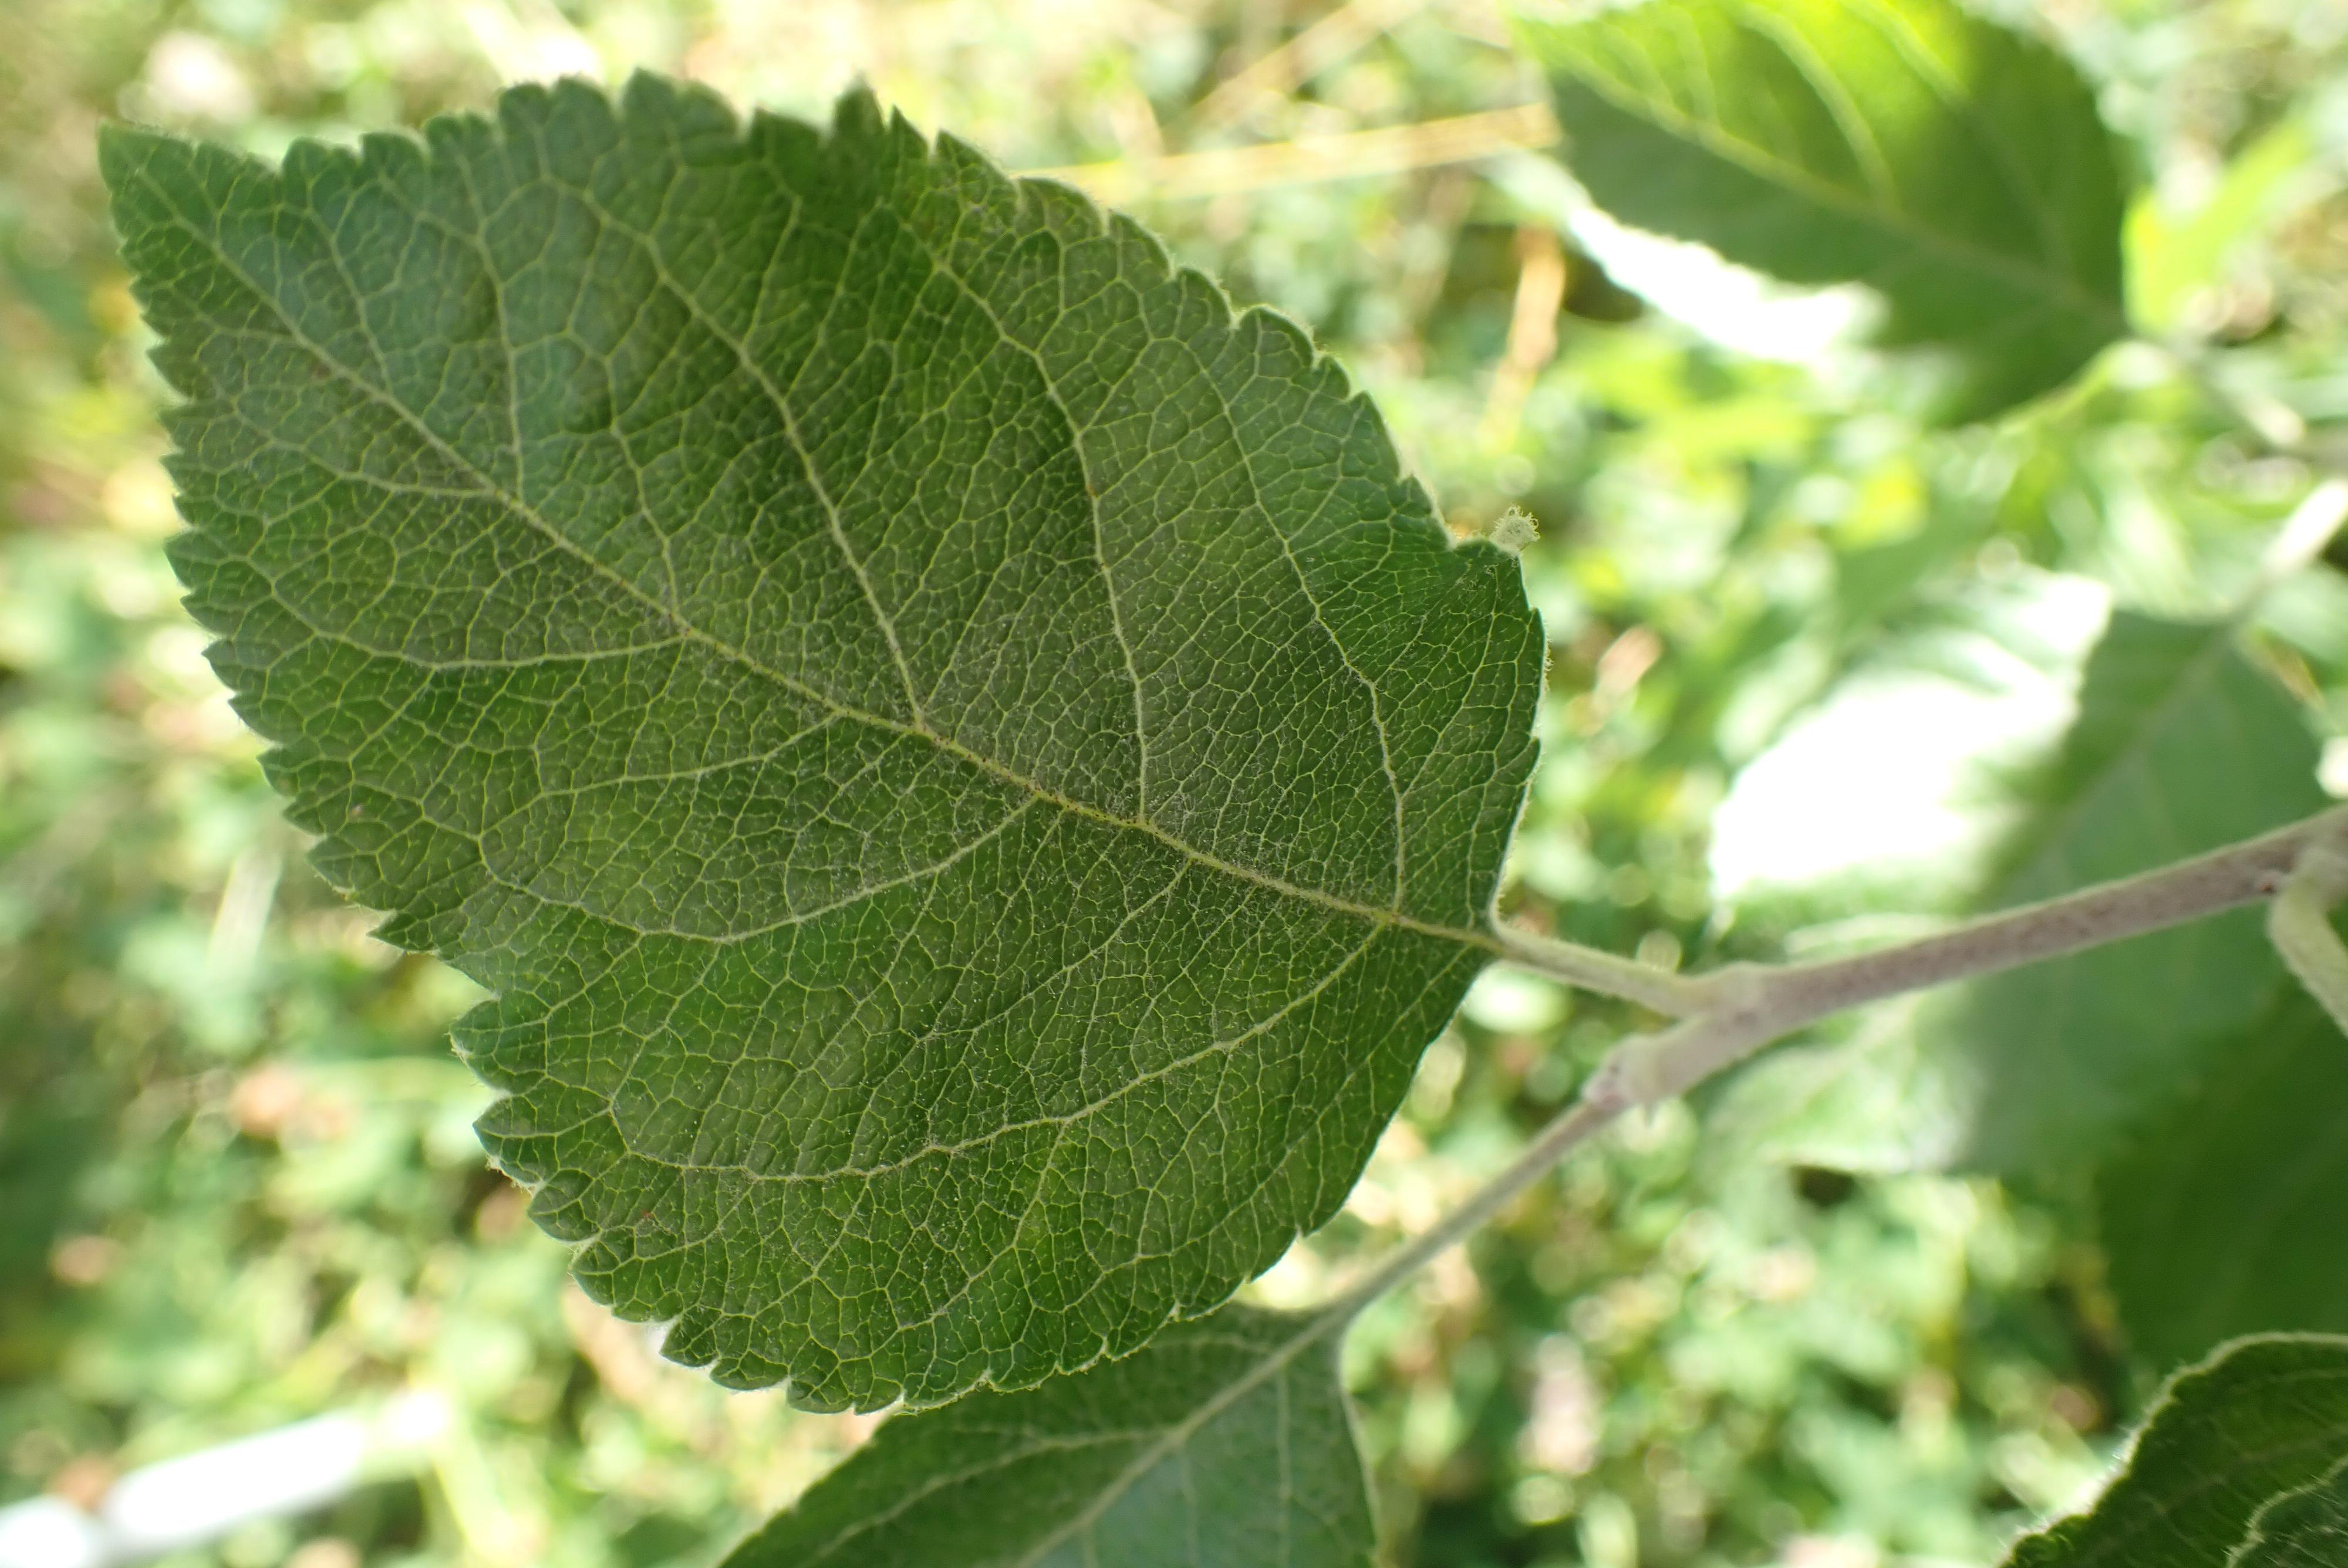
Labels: healthy